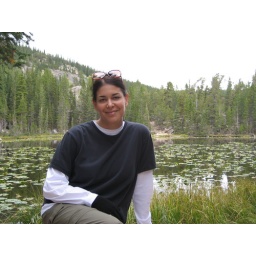
nymph lake in the eastern part of rocky mountain national park.